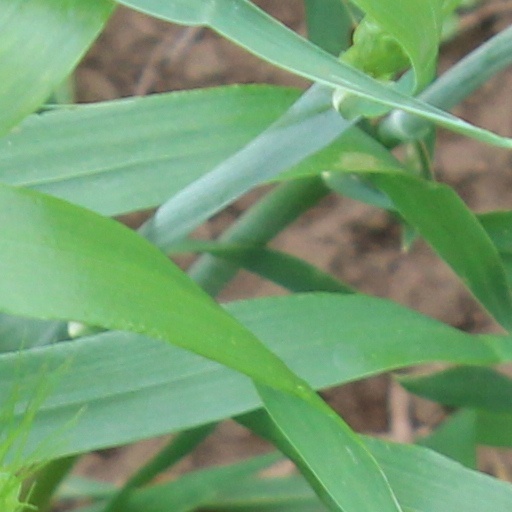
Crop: wheat